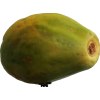
Label: papaya